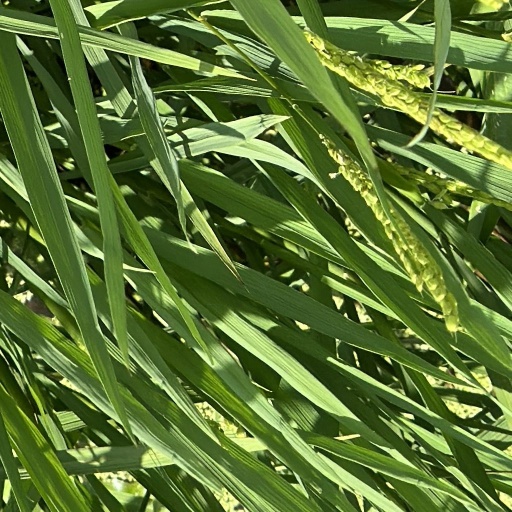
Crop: rice